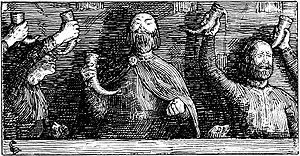
Brage / Etymologi
Brageløfte: Under gravøllet efter Harald Blåtand svor jomsvikingen Sigvalde jarl på sin fars minde at han ville tage til Norge for at dræbe eller bortjage Håkon jarl. Tegnet af Halvdan Egedius (1899).
Brage er den norrøne gud for skjaldekunsten. Han forvalter kundskaben om asernes historie og er deres bedste fortæller. Han ønsker de døde velkommen til Valhal på vegne af sin far, Odin. Han er langskægget ligesom han, og ifølge sin kone Idun glad for øl.